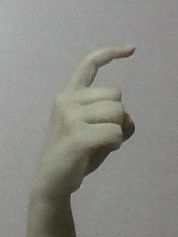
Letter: ra